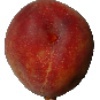
Label: Peach 1